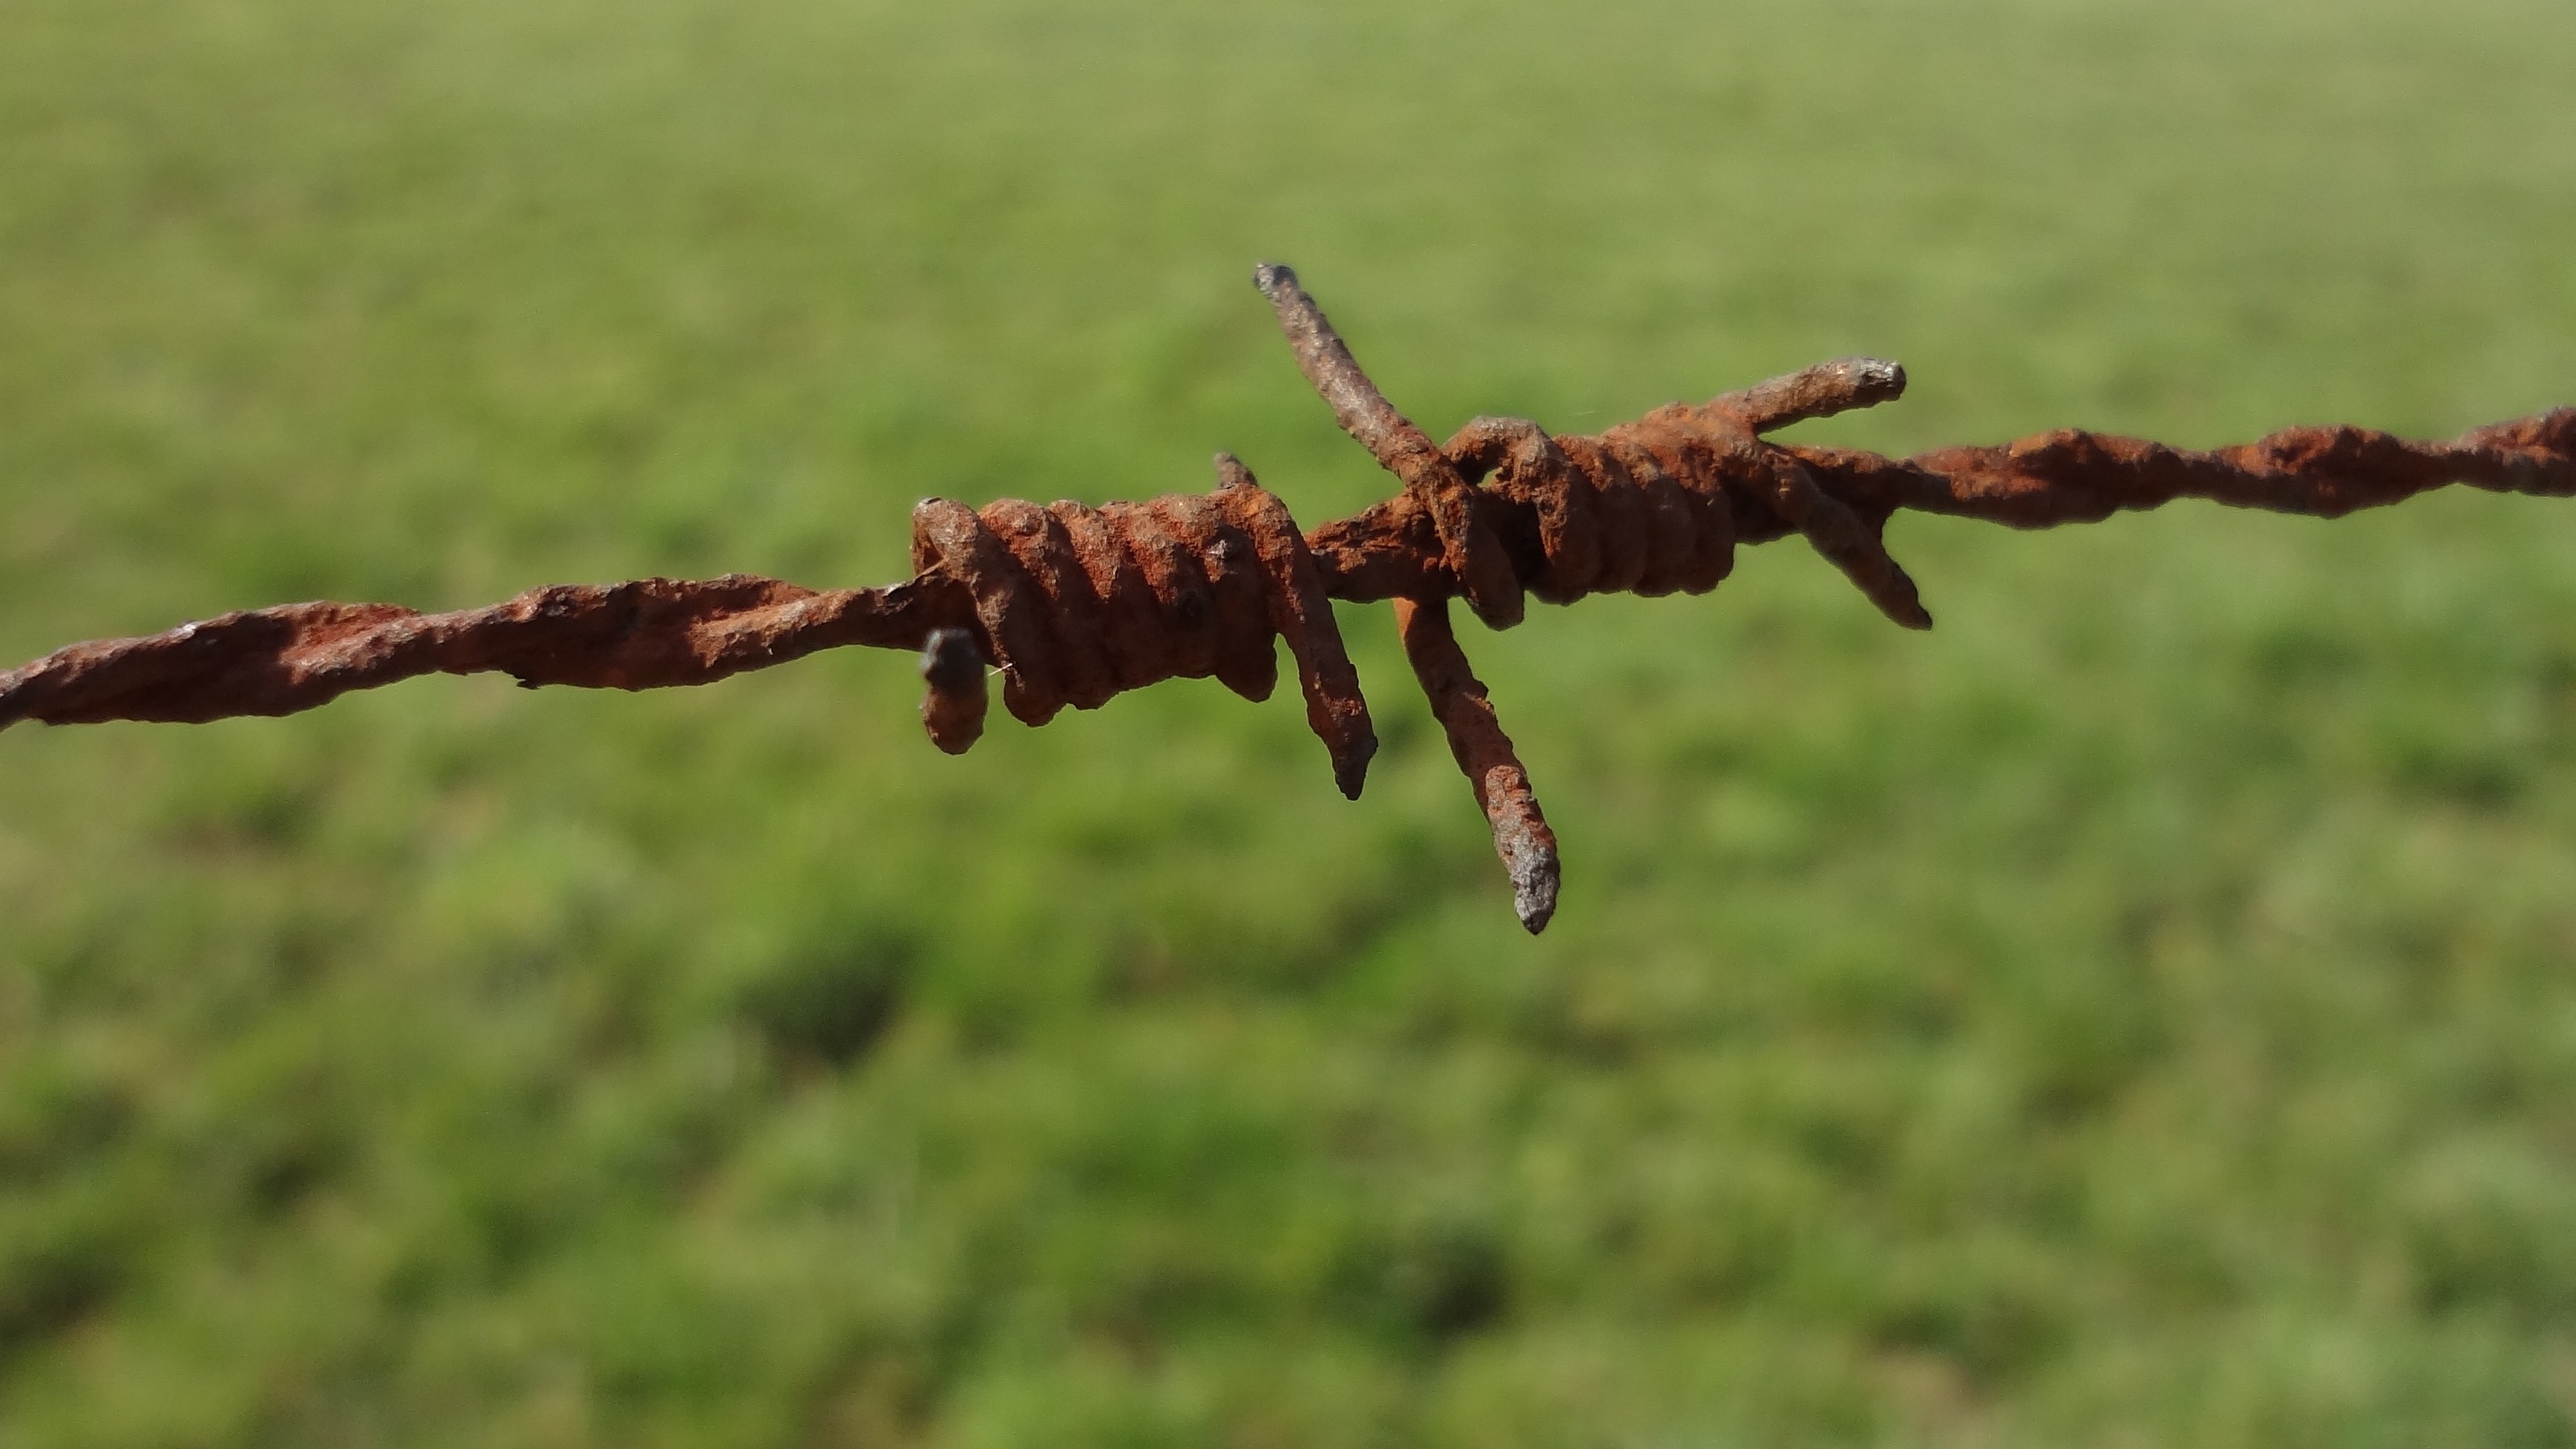
tree, nature, grass, branch, fence, barbed wire, lawn, leaf, wire, wildlife, insect, metal, soil, freedom, fauna, invertebrate, close up, captivity, rusty, prison, caught, border, asylum, stainless, macro photography, imprisoned, thorns spines and prickles, outdoor structure, wire fencing, home fencing